MTR

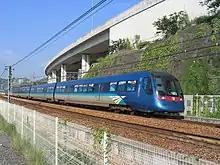
An Airport Express train

The decision was made in October 1989 to construct a new international airport at Chek Lap Kok on Lantau Island to replace the overcrowded Kai Tak International Airport. The government invited the MTRC to build a train line, then known as the Lantau Airport Railway, to the airport. Construction started in November 1994, after the Chinese and British governments settled their financial and land disagreements.